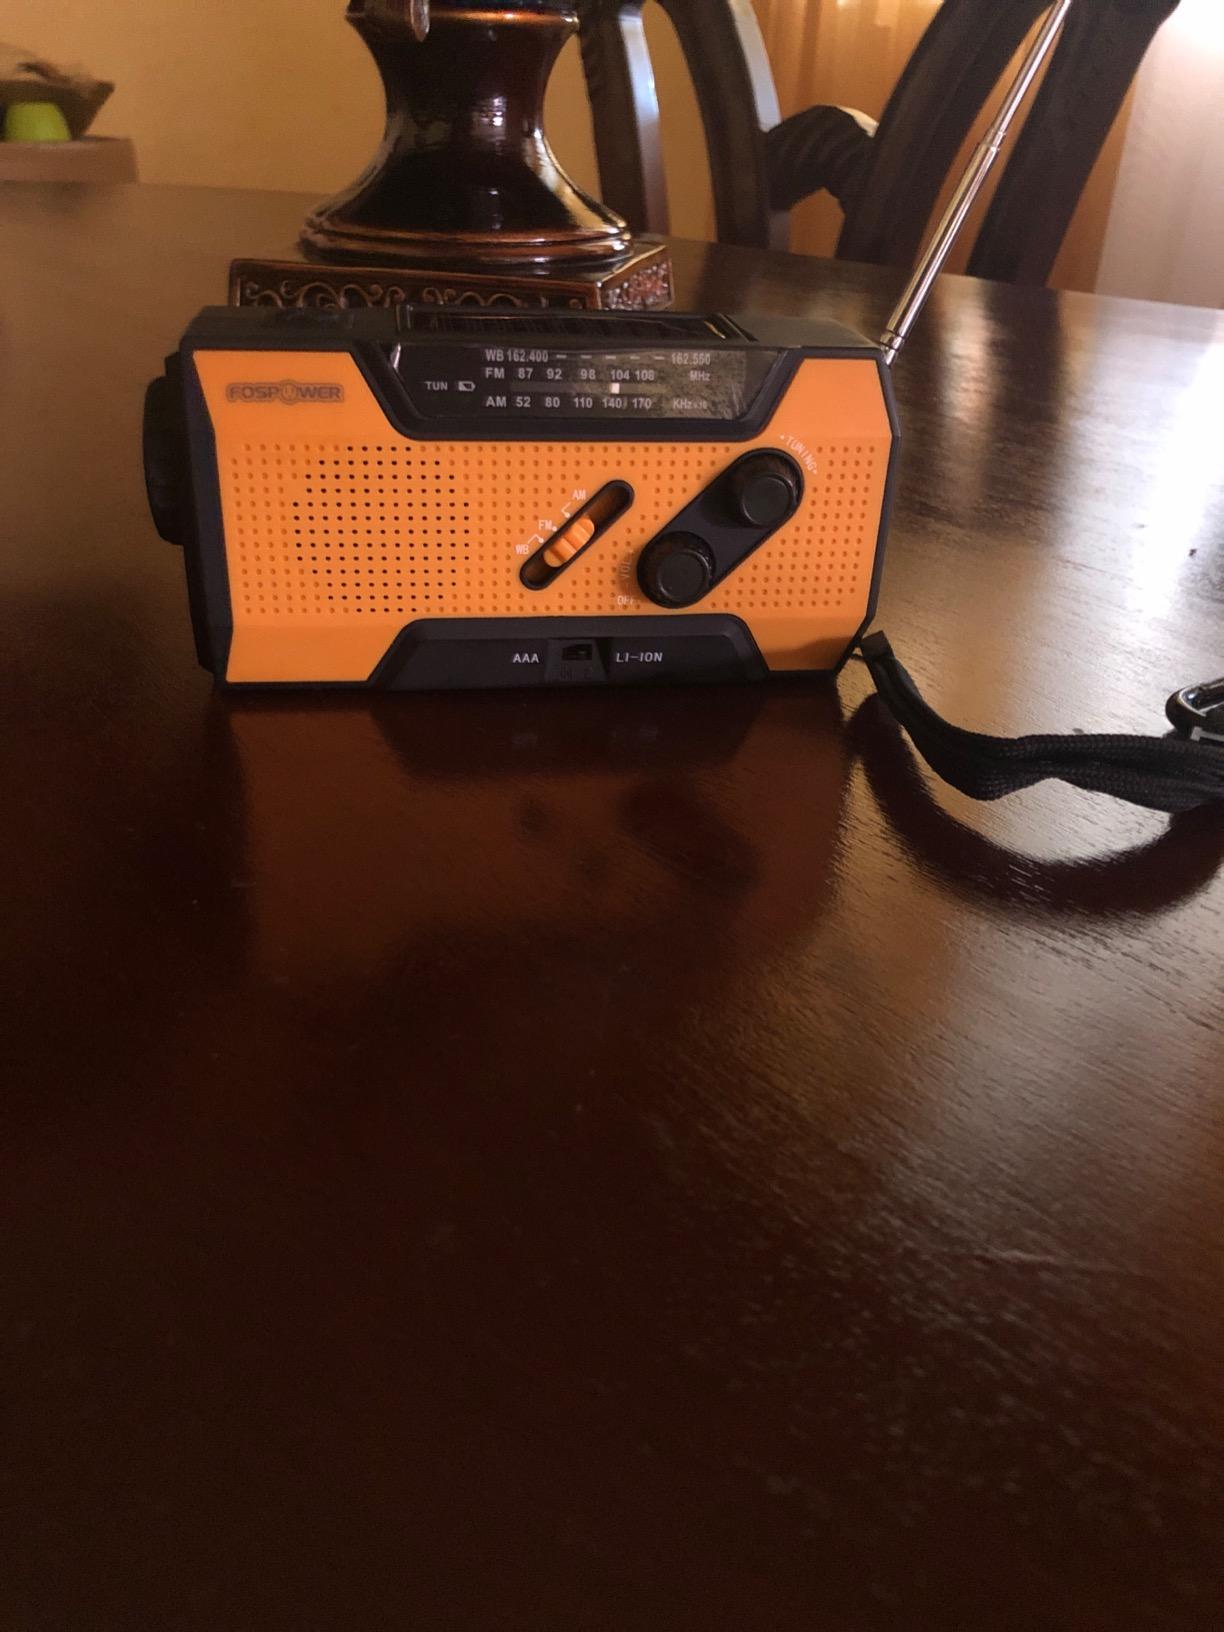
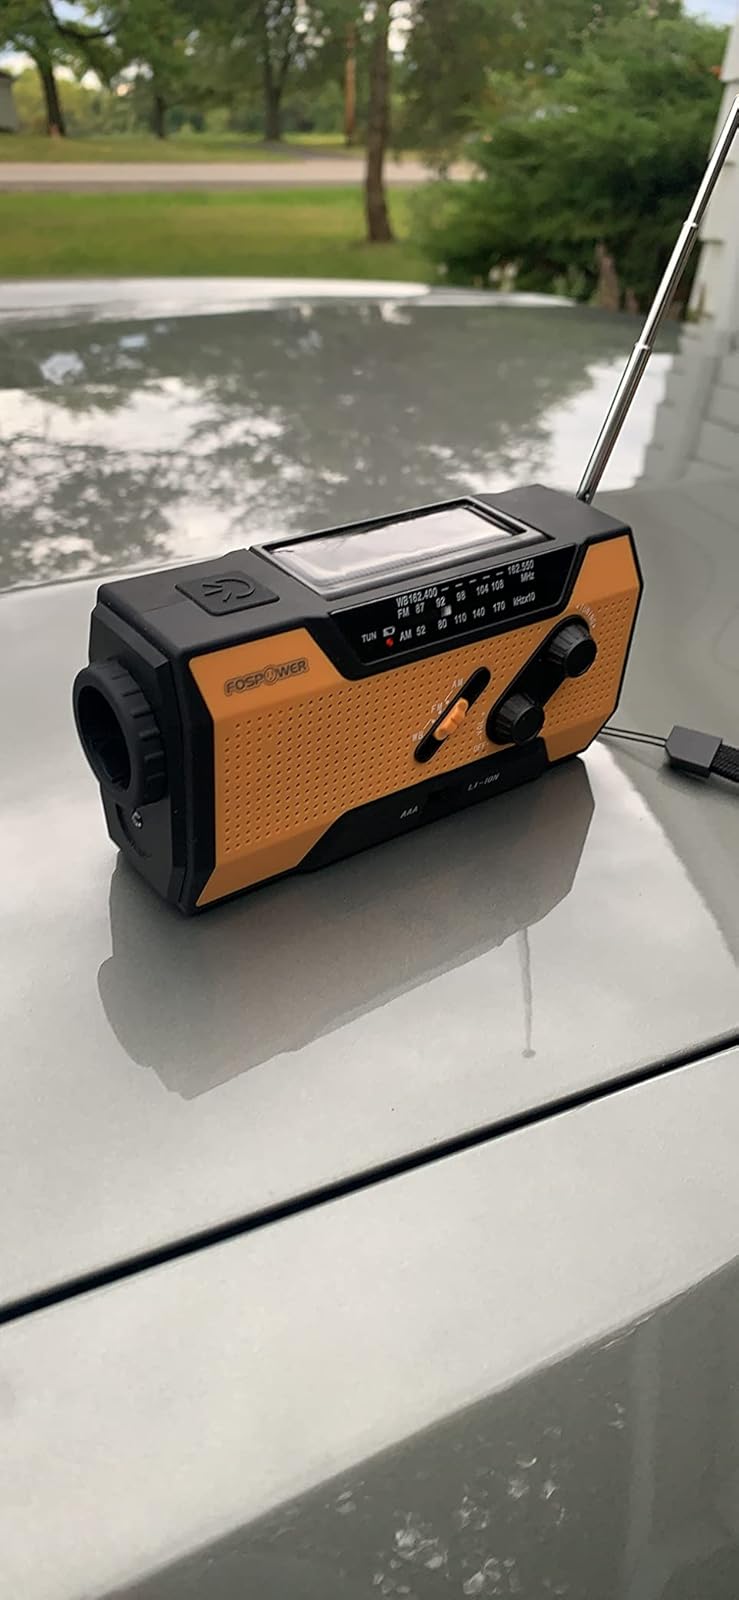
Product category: radio
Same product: yes